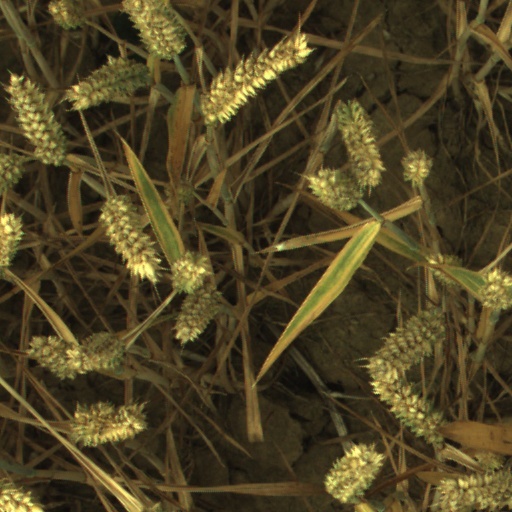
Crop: wheat